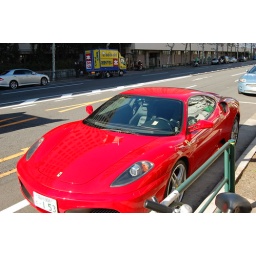
just sitting on the side of the road something you would not see in the usa